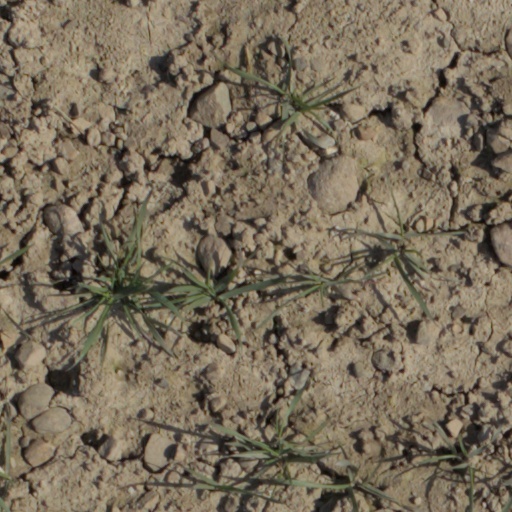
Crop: wheat